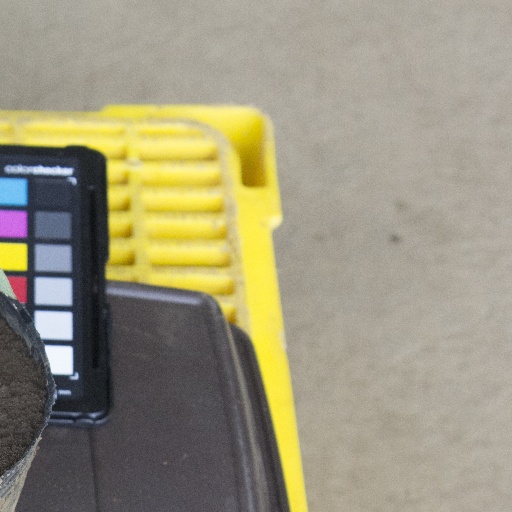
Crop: soybean